Switzerland in the Eurovision Song Contest 2022

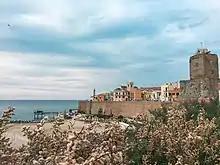
A video postcard introduced Bear's performance in the first semi-final and final of the Eurovision Song Contest 2022. The postcard was filmed in the small town of Termoli in the Province of Campobasso in Molise and featured virtual projections of Marius Bear across the location.

According to Eurovision rules, all nations with the exceptions of the host country and the "Big Five" (France, Germany, Italy, Spain and the United Kingdom) are required to qualify from one of two semi-finals in order to compete for the final; the top ten countries from each semi-final progress to the final. The European Broadcasting Union (EBU) split up the competing countries into six different pots based on voting patterns from previous contests, with countries with favourable voting histories put into the same pot. On 25 January 2022, an allocation draw was held which placed each country into one of the two semi-finals, as well as which half of the show they would perform in. Switzerland was placed into the first semi-final, which was held on 10 May 2022, and has been scheduled to perform in the first half of the show.